Marathi-Konkani languages

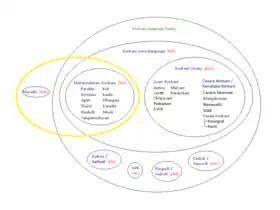
Venn diagram of the ISO codes assigned to the Konkani languages

Several of the Marathi-Konkani languages have been variously claimed to be dialects of both Marathi and Konkani.